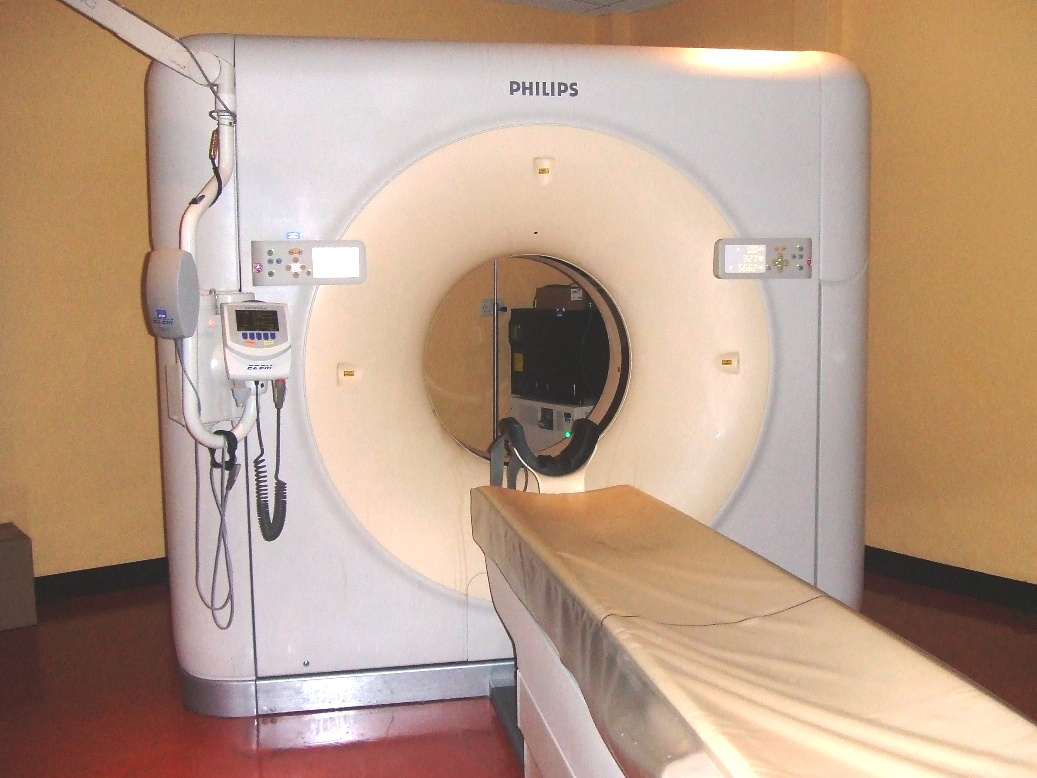
A Philips 64 slice 'Brilliance' Scanner
Specialty: medical-devices